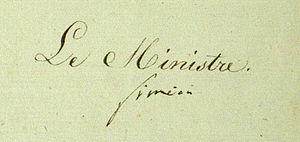
Signature de Siméon en tant que ministre de la Justice du royaume de Westphalie.
Joseph Jérôme, comte Siméon, né à Aix-en-Provence le 30 septembre 1749 et mort le 19 janvier 1842, est un juriste et homme politique français.